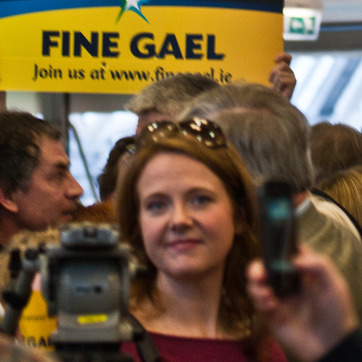
Material: skin